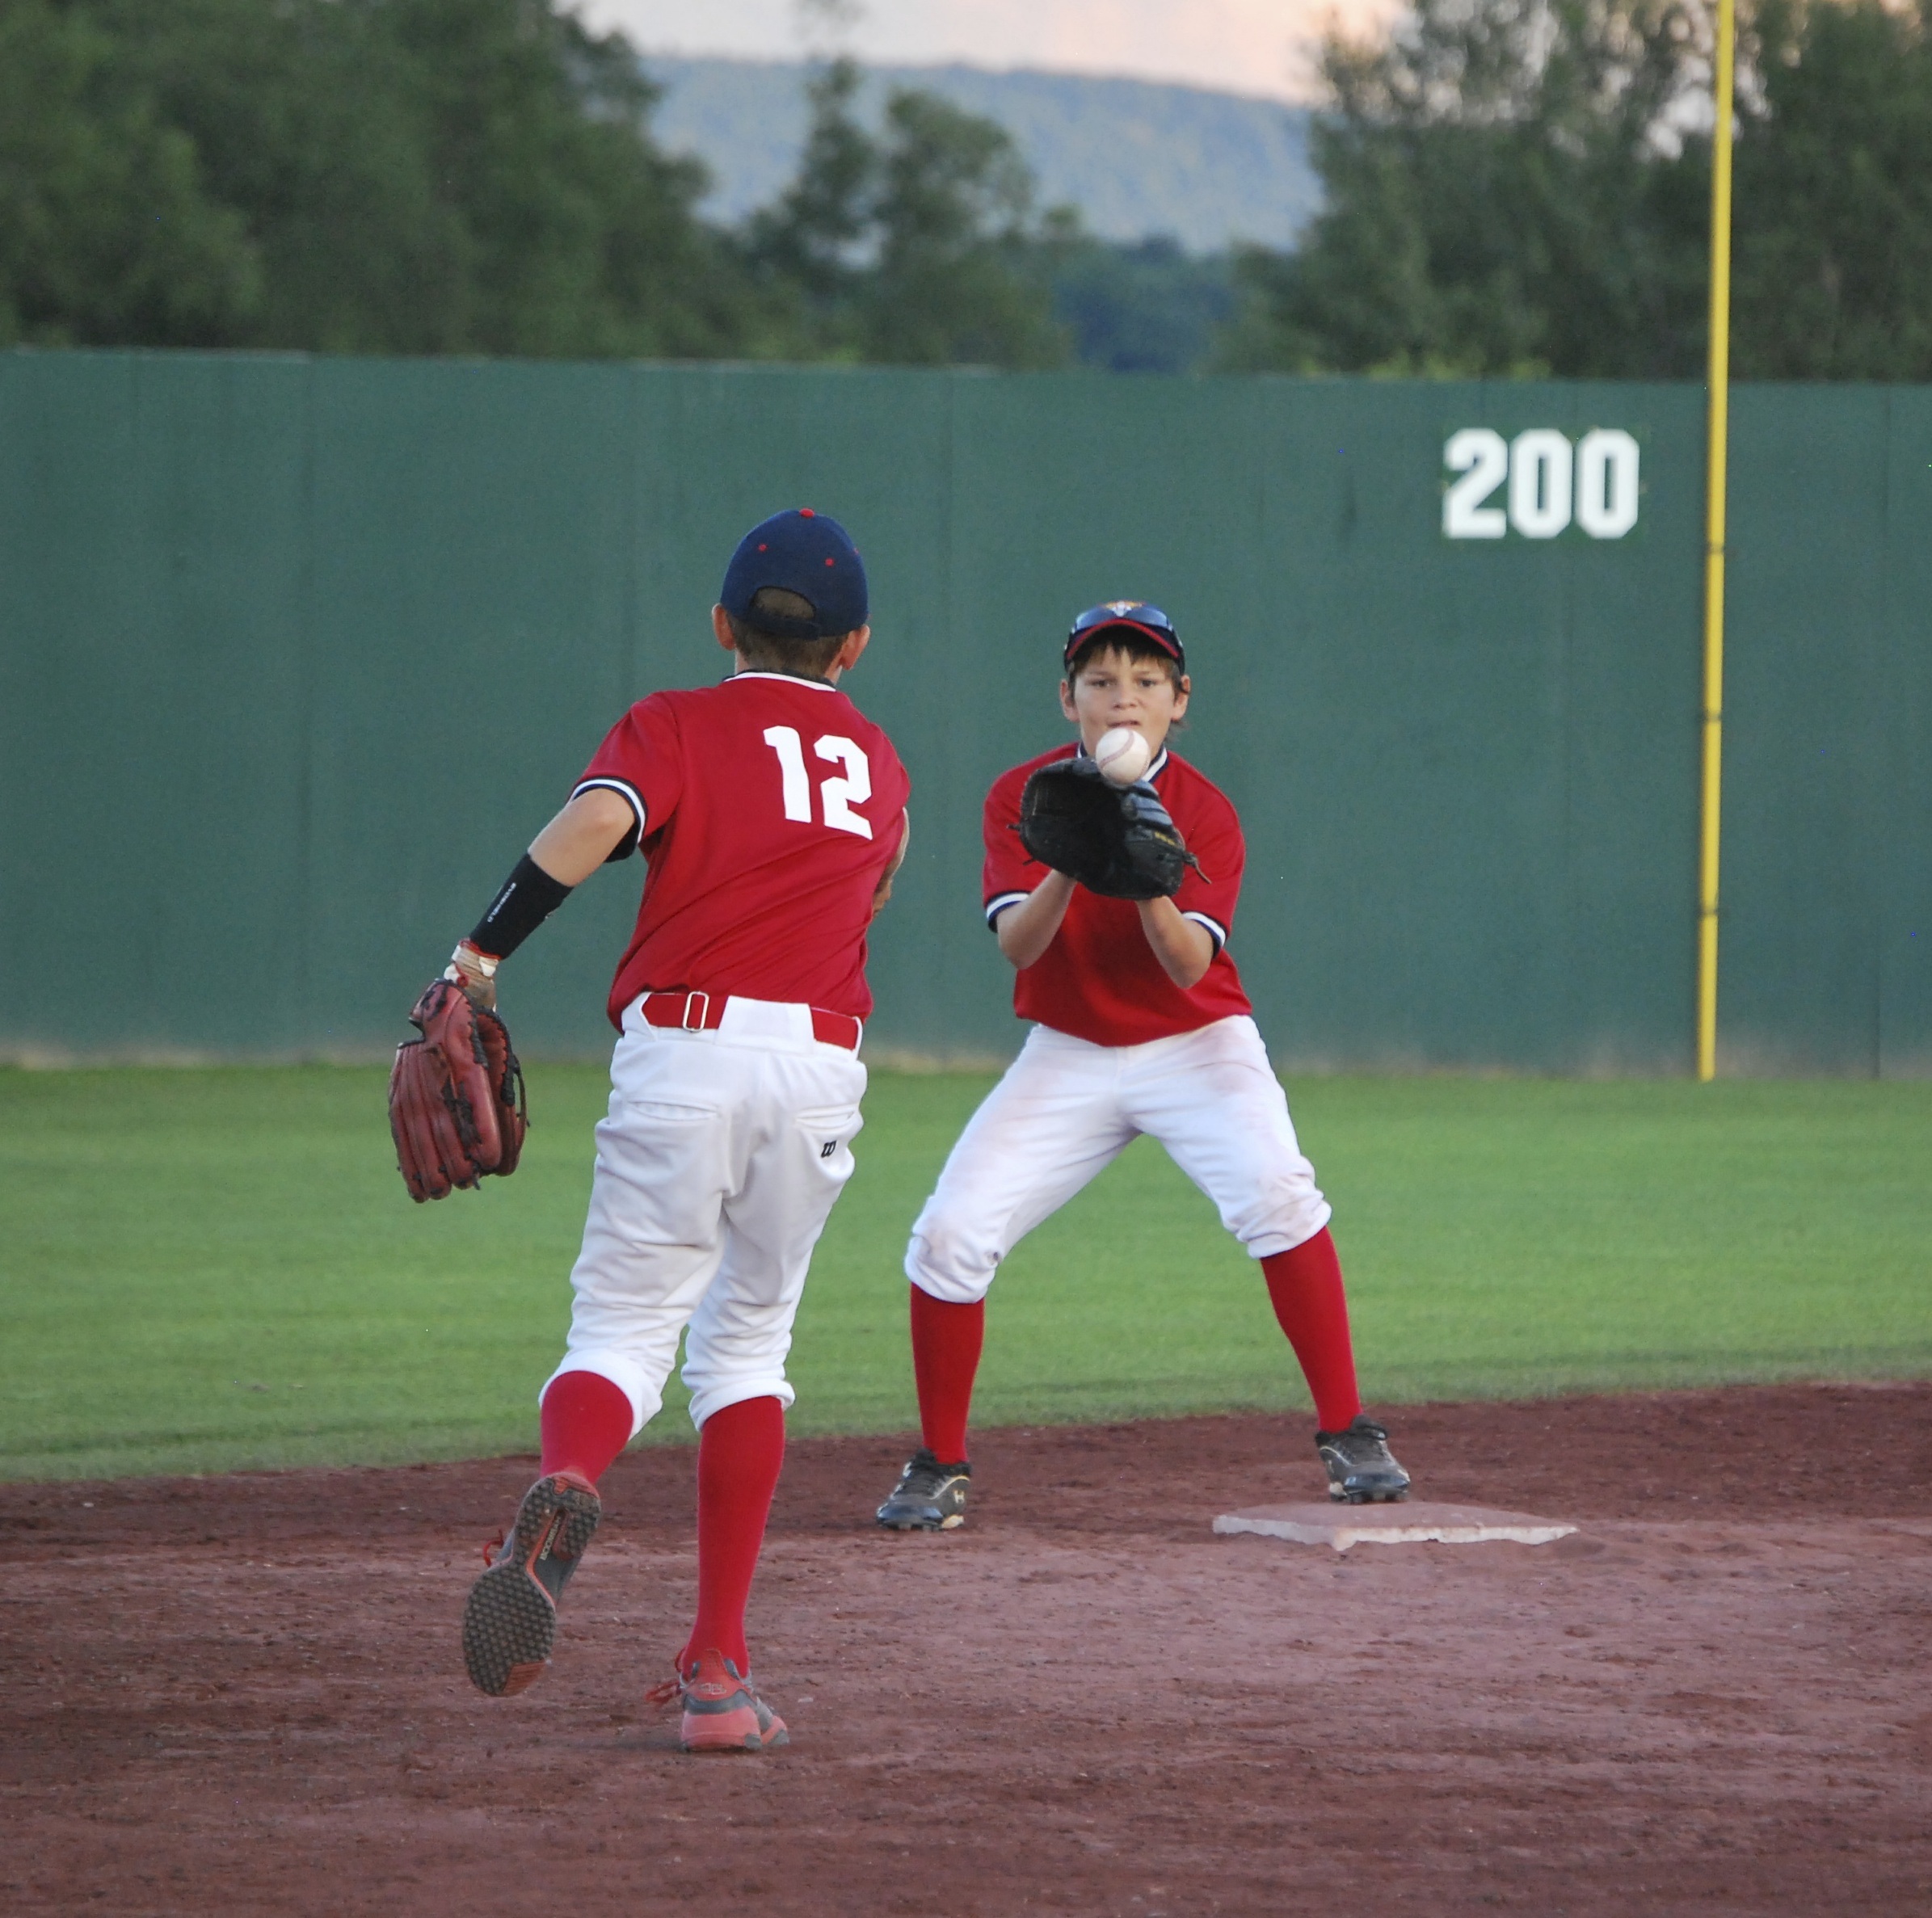
baseball, glove, sport, field, game, play, kid, male, youth, stadium, player, baseball field, pitch, children, american, fun, team, happy, sports, pitcher, boys, cap, ball, uniform, athlete, tournament, league, baseball player, softball, ball game, team sport, infielder, college baseball, bat and ball games, baseball positions, college softball